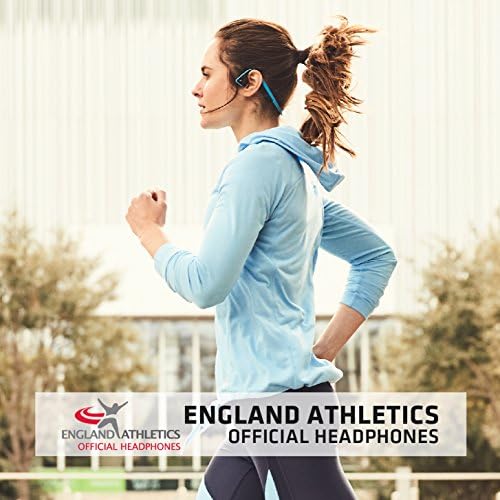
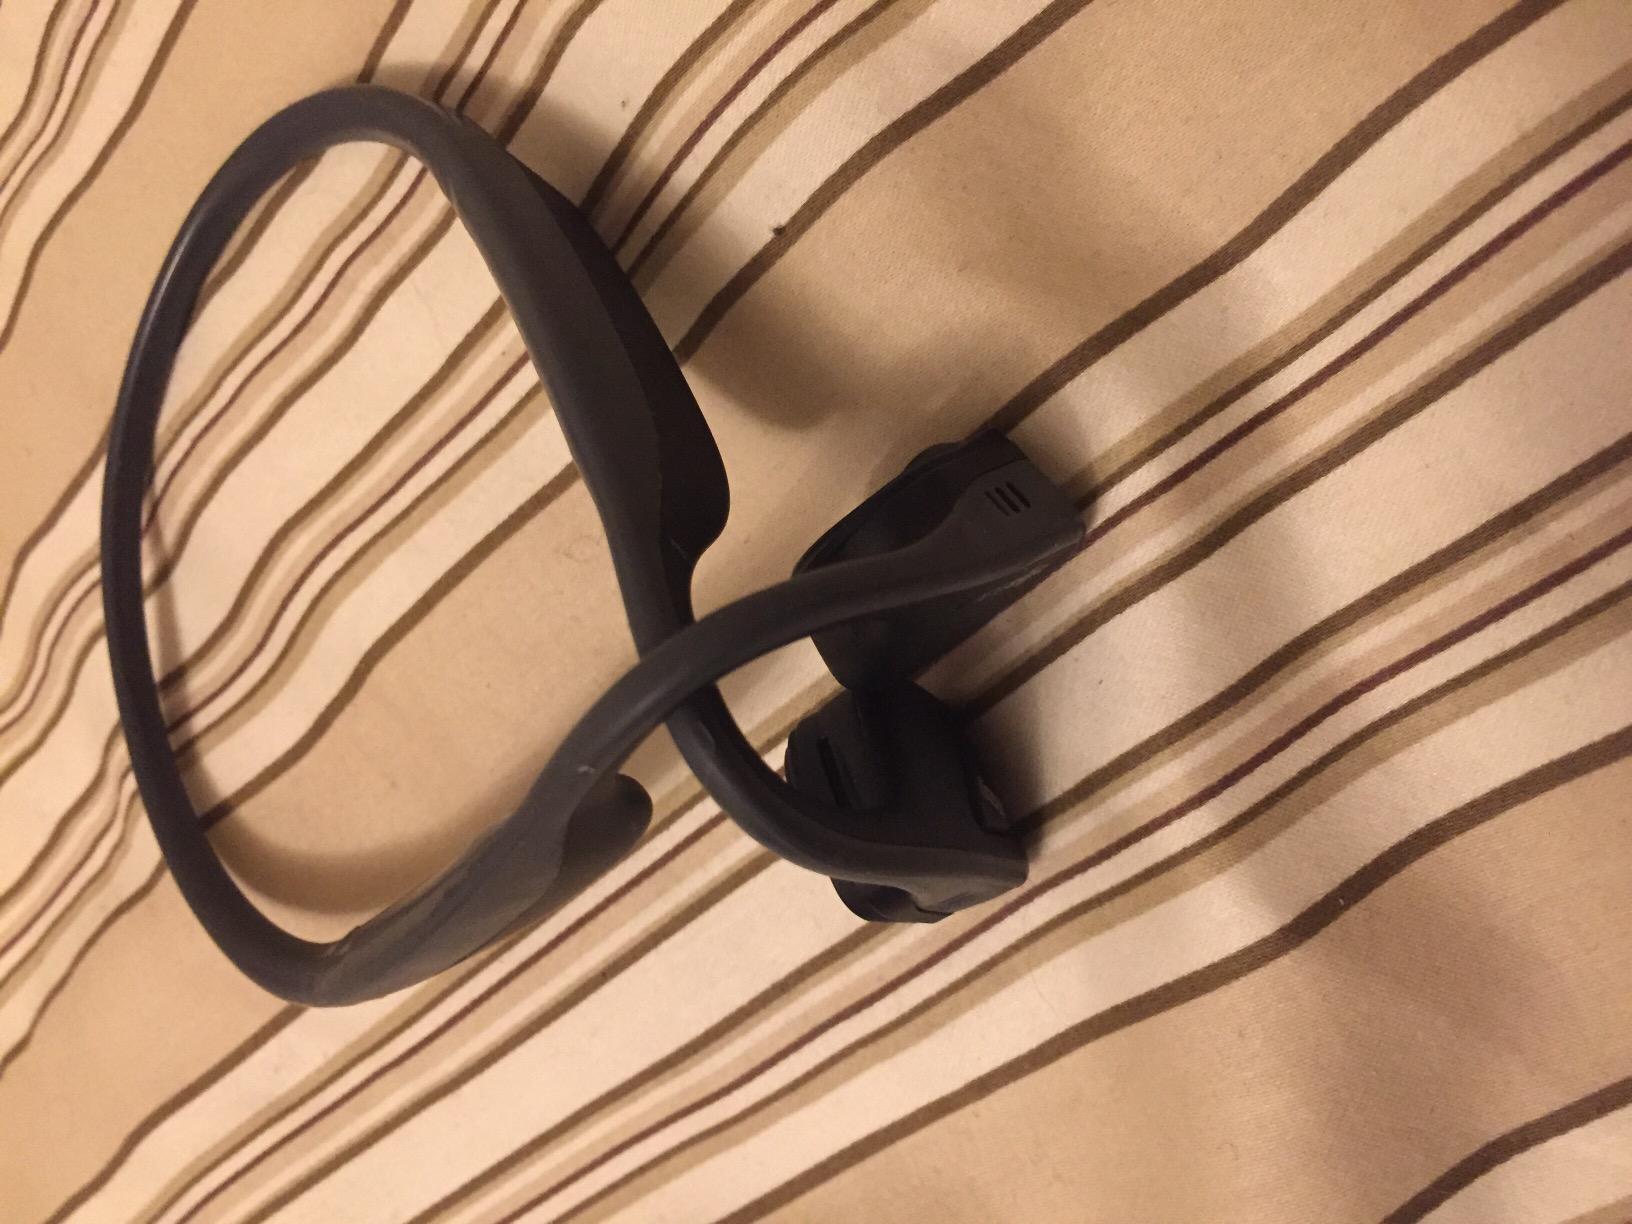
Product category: headphones
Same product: no